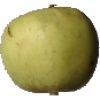
Label: Apple Golden 3